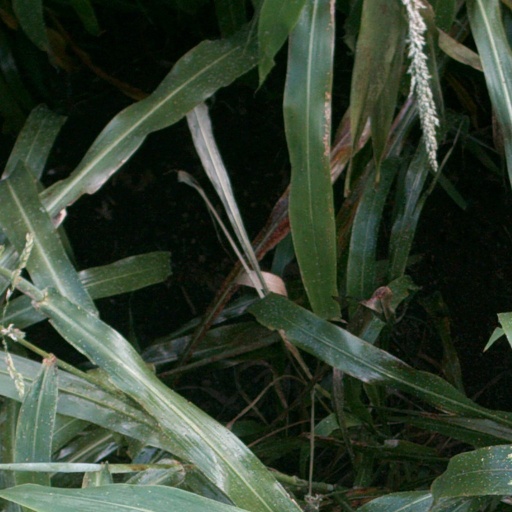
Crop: sorghum